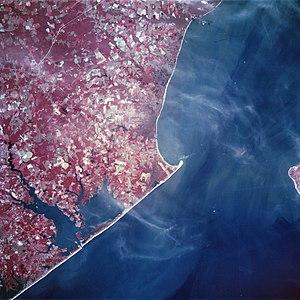
Le cap Henlopen est un cap au sud de la baie de la Delaware, situé dans le comté de Sussex.